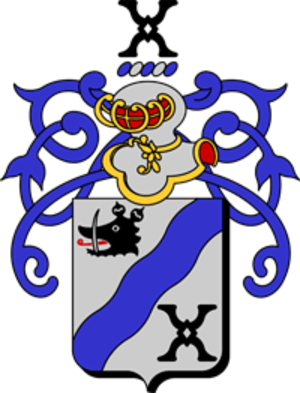
Blason de Johannes Nolet de Brauwere van Steeland
Cette liste des familles contemporaines de la noblesse belge ne retient que les familles subsistantes faisant partie officiellement de la noblesse belge avec un principe légal de noblesse héréditaire, à l'exclusion des familles de nationalité belge de noblesse non reconnue ou de noblesse étrangère n'ayant pas introduit une requête d'incorporation dans la noblesse auprès de S.M. le roi des Belges.
Johannes Nolet de Brauwere van Steeland, poète de nationalité néerlandaise, produisit une œuvre épique et satirique, ainsi que des travaux de polémiste et de critique littéraire.